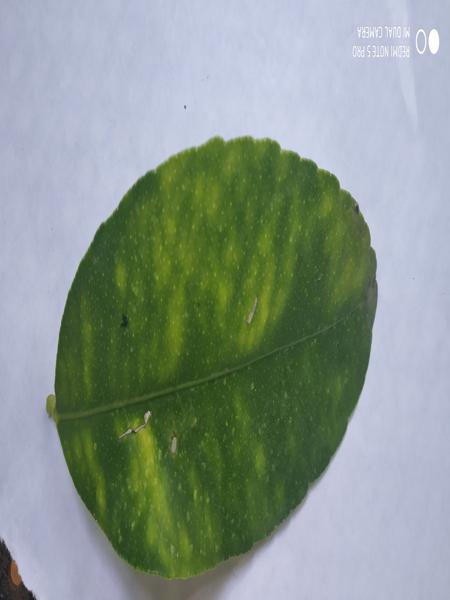
Plant: Citron lime (herelikai)